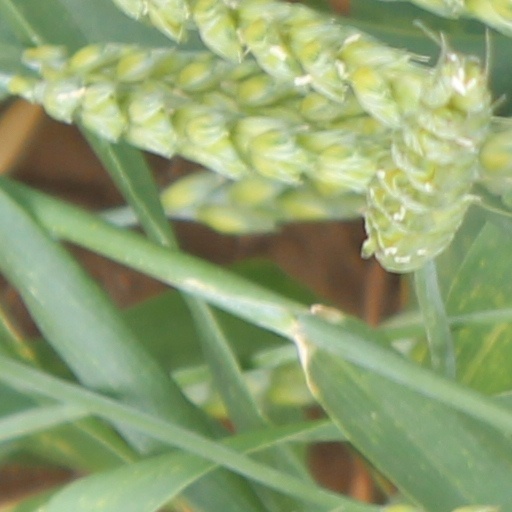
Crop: wheat